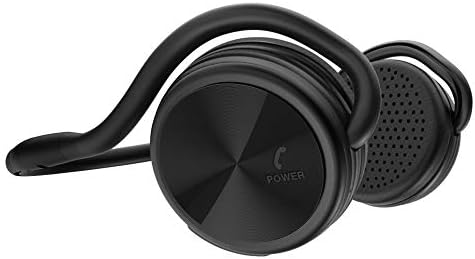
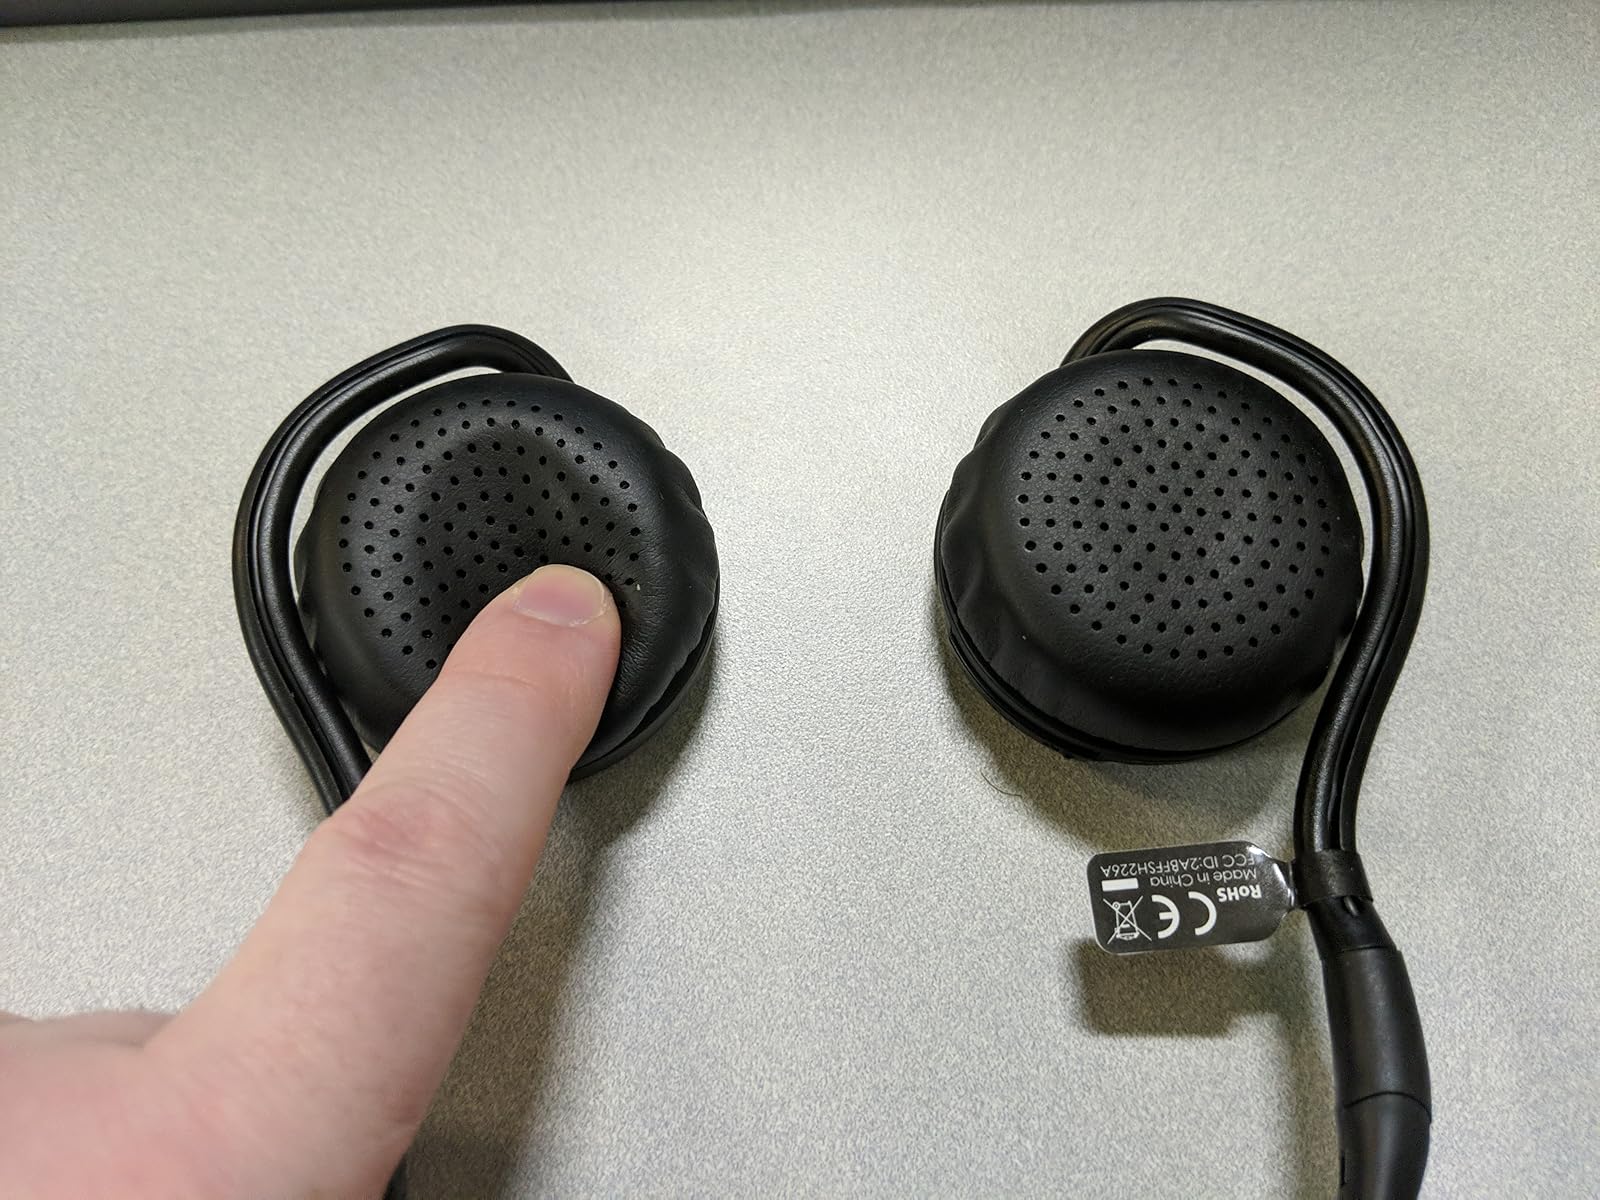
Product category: headphones
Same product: yes